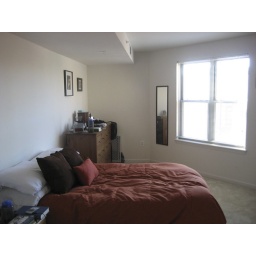
Looking from in front of the bathroom door